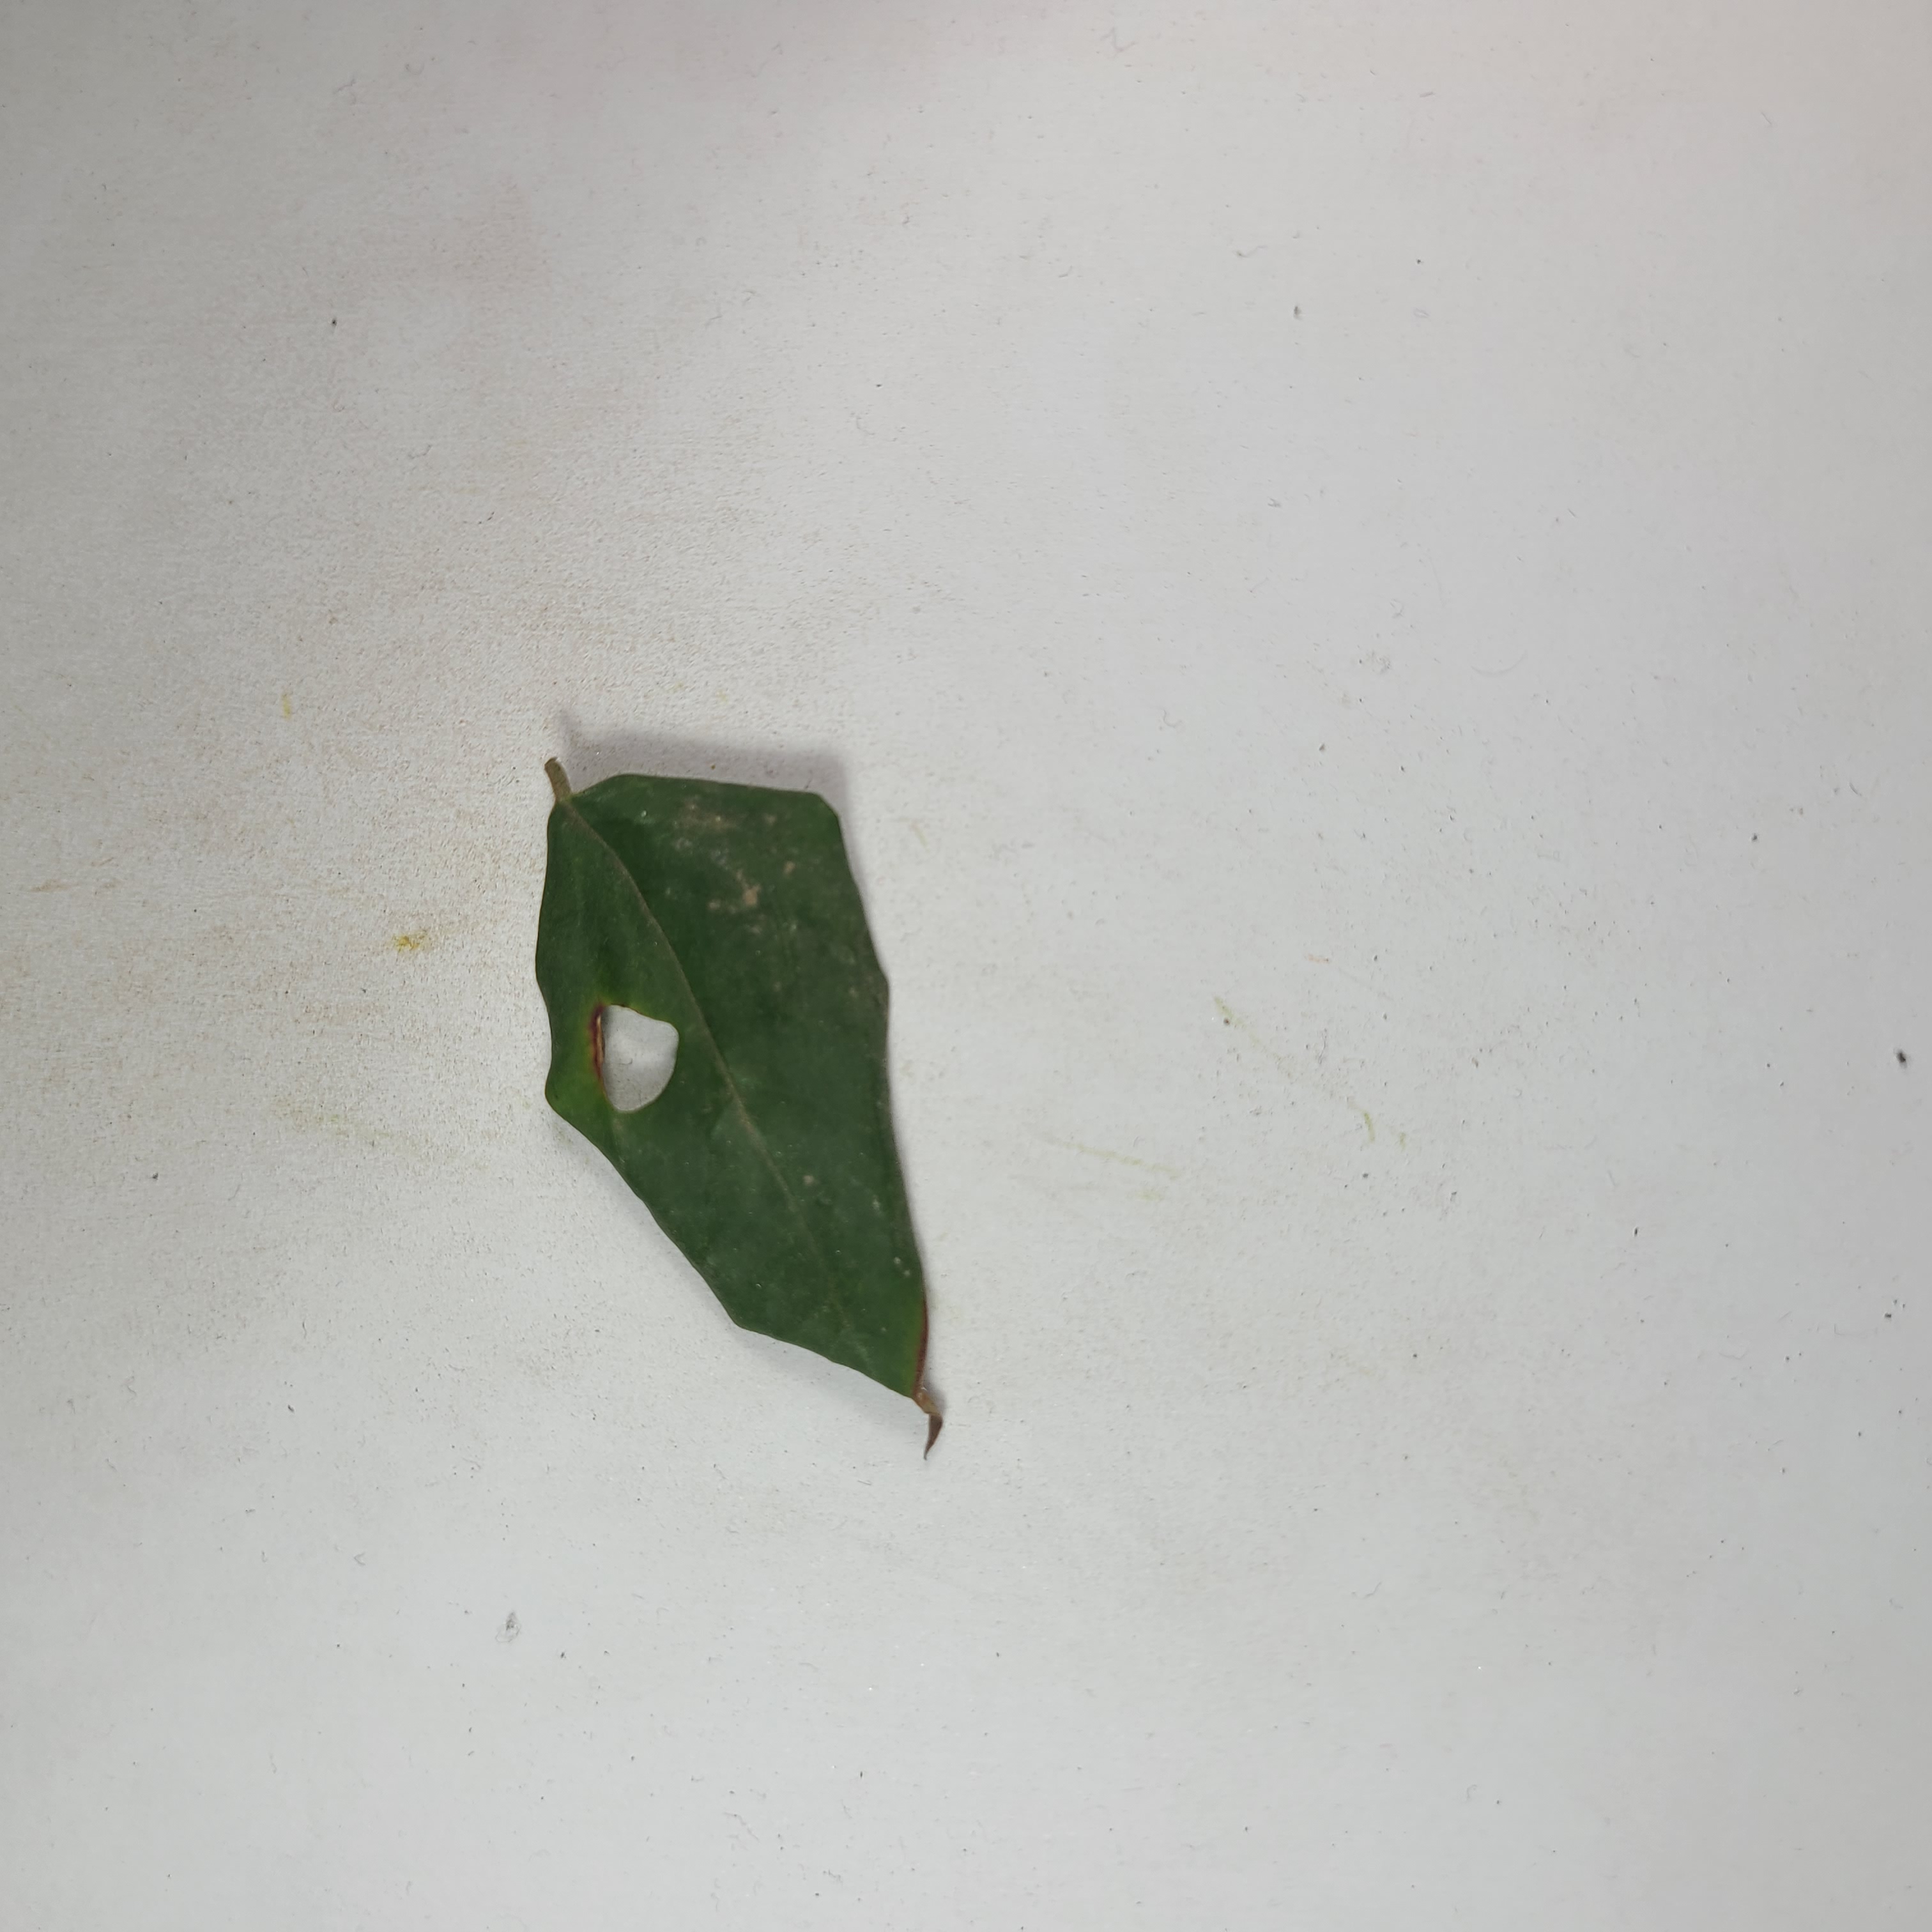
Label: Insect Hole leaves